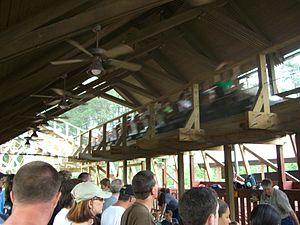
Thunderhead sont des montagnes russes en bois twister du parc Dollywood, situé à Pigeon Forge, dans le Tennessee, aux États-Unis.
Les montagnes russes se composent de nombreux éléments. Ces éléments peuvent être purement techniques ou avoir comme but d'offrir des sensations aux passagers. Les variations de la voie, composée d'un ensemble de bosses ou de figures, développent la sensation de peur et d'excitation. Ces « éléments de parcours » sont aussi appelés thrill elements.